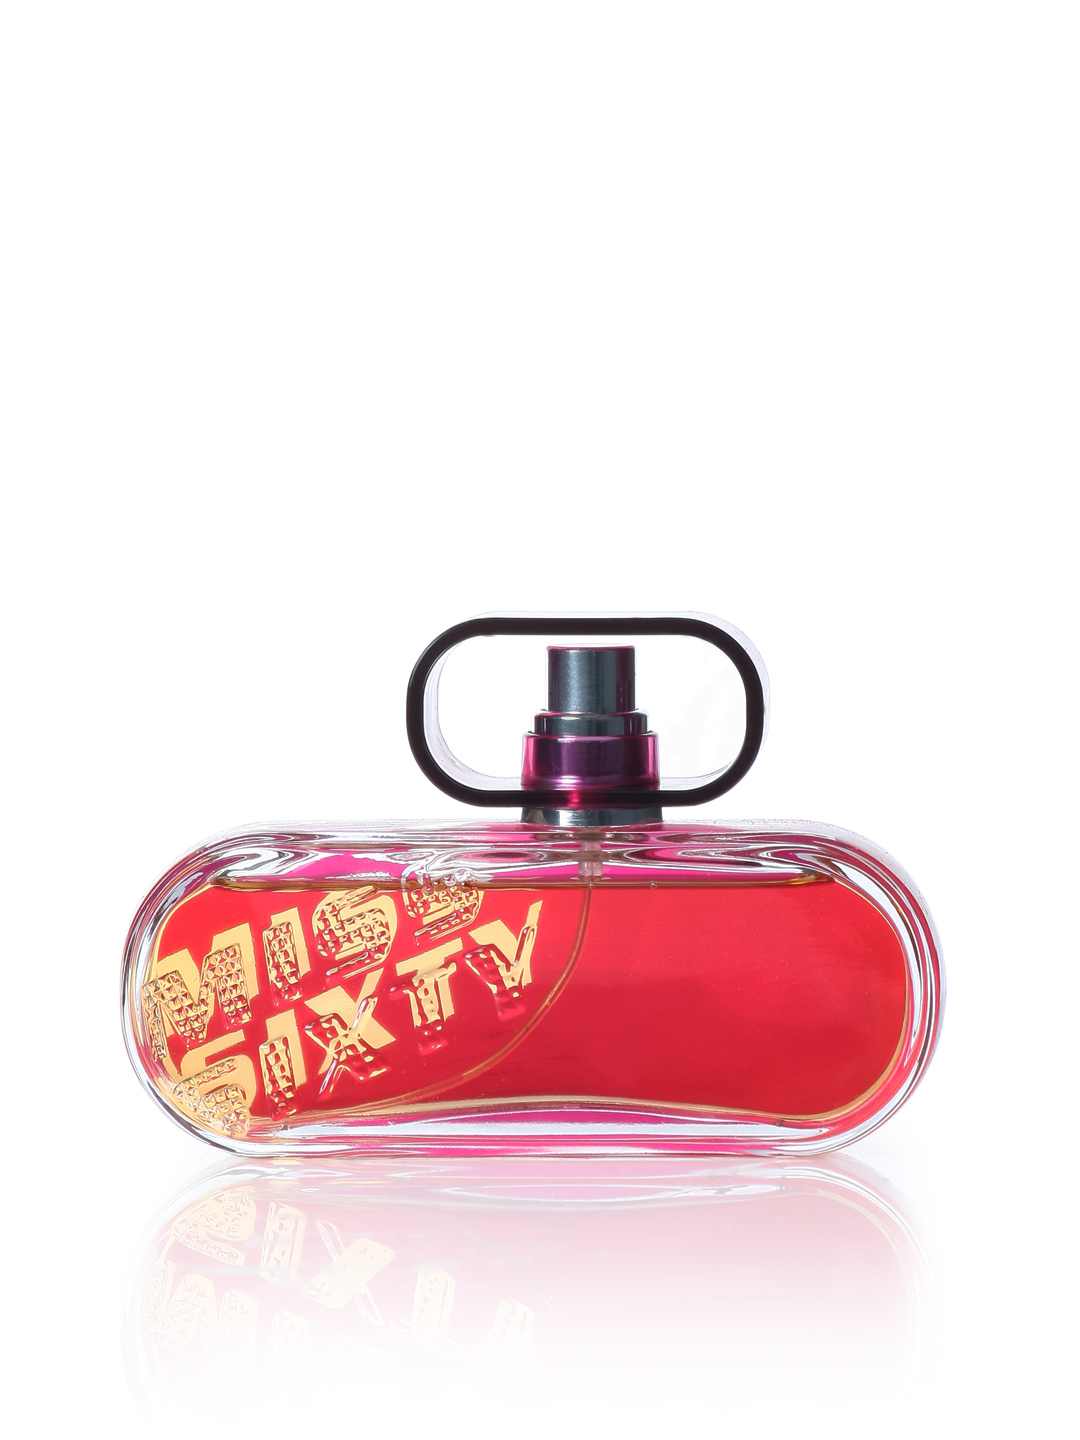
Miss Sixty Women Perfume
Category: Personal Care / Fragrance / Perfume and Body Mist
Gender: Women
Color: Magenta
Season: Spring 2017
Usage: Casual